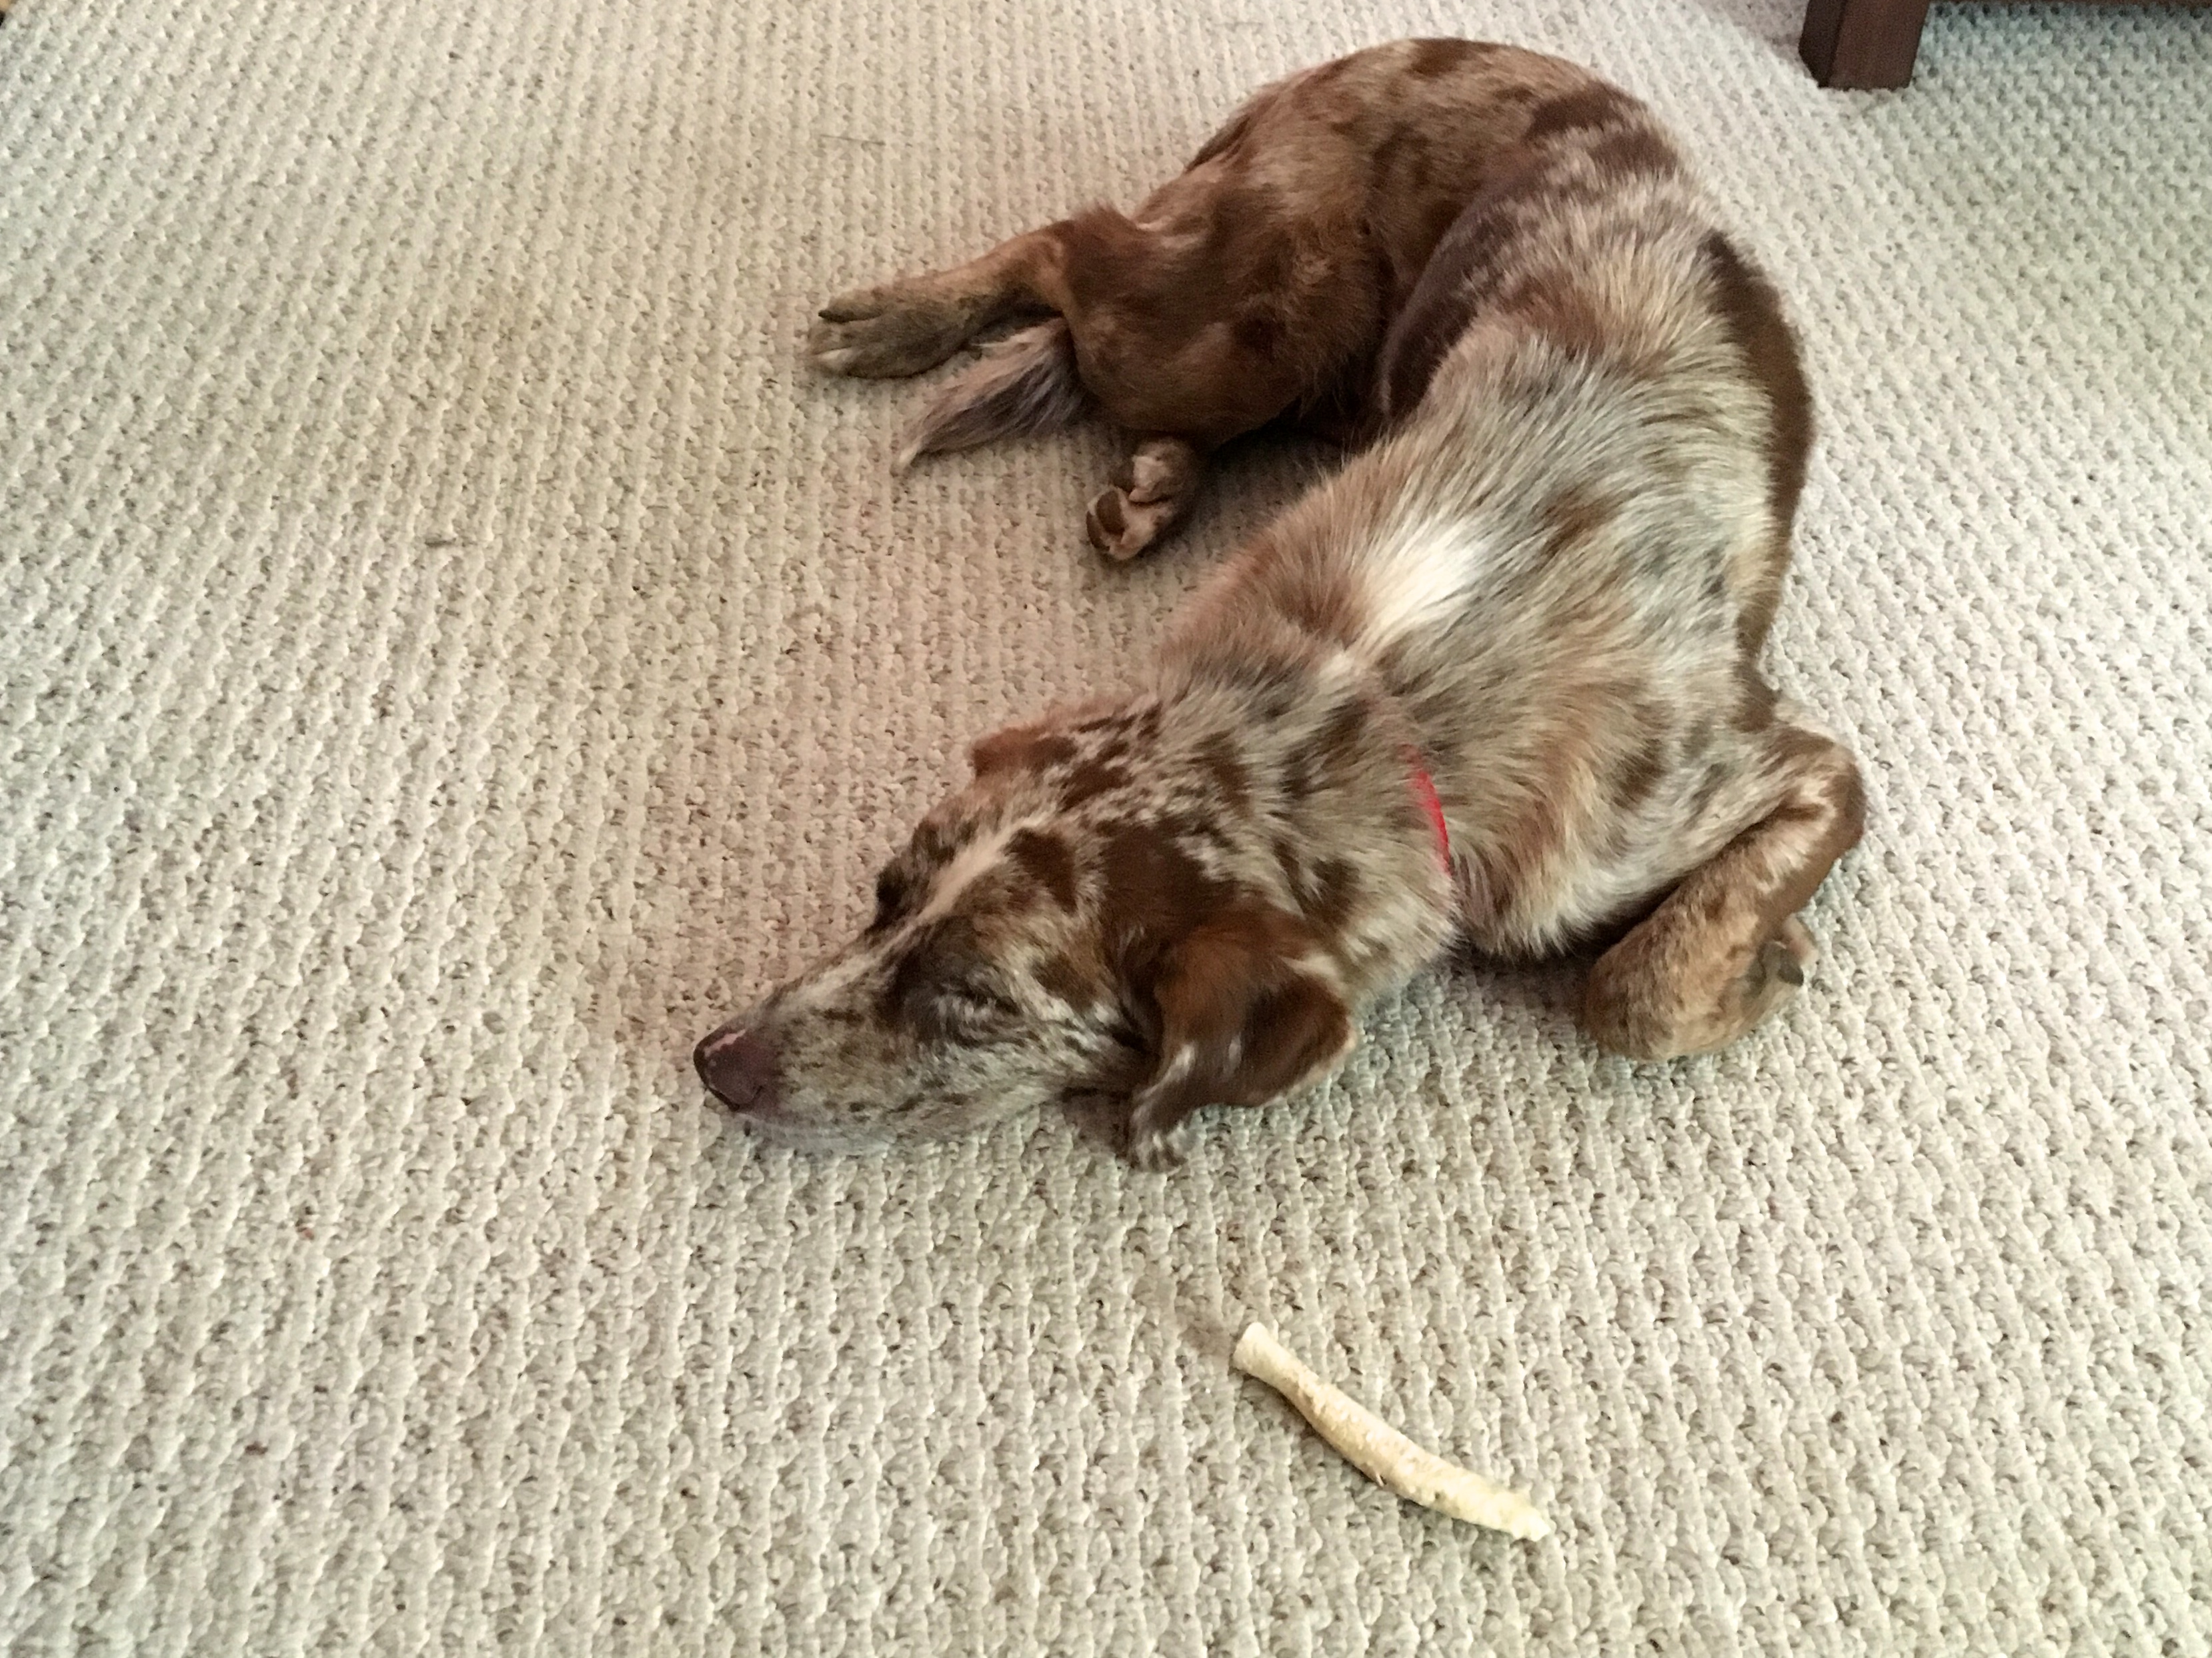
dog, mammal, vertebrate, felix, dog like mammal